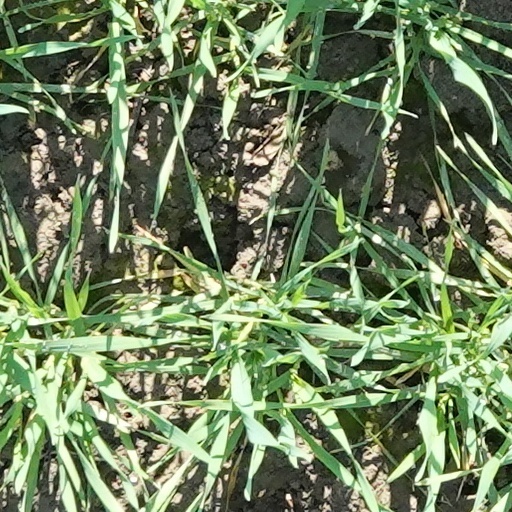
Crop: wheat